Francis Basset, 1st Baron de Dunstanville

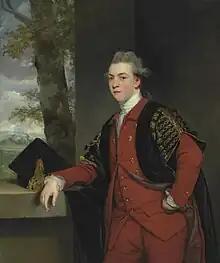
A portrait of Basset by Joshua Reynolds

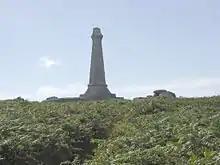
Basset Monument on Carn Brea

He was the eldest son and heir of Francis Basset (1715–1769) of Tehidy by his wife Margaret St. Aubyn, a daughter of Sir John St Aubyn, 3rd Baronet of Clowance in Cornwall. His was the junior branch of the Basset family, the senior line of which was seated at Umberleigh and Heanton Punchardon in North Devon, but nevertheless his Cornish branch owned more land, and from the many mineral and tin mines within its possessions, it amassed great wealth. In 1873 (the first time such a survey had been performed) they were the fourth largest landowner in Cornwall, as revealed by the Return of Owners of Land, 1873, with 16,969 acres, after the Rashleigh family of Menabilly (30,156 acres), the Boscawens of Tregothnan (25,910 acres) and the Robartes of Lanhydrock (22,234 acres). Dolcoath, one of the richest copper mines in Britain, belonged to the Cornish Bassets. Competition from Welsh mines forced Francis to close it in 1787, but the improving market for copper allowed him to reopen it in 1799. A shrewd businessman, he was a partner in the Cornish Bank of Truro and chairman of the Cornish Metal Company, and added to his already large fortune as a result.